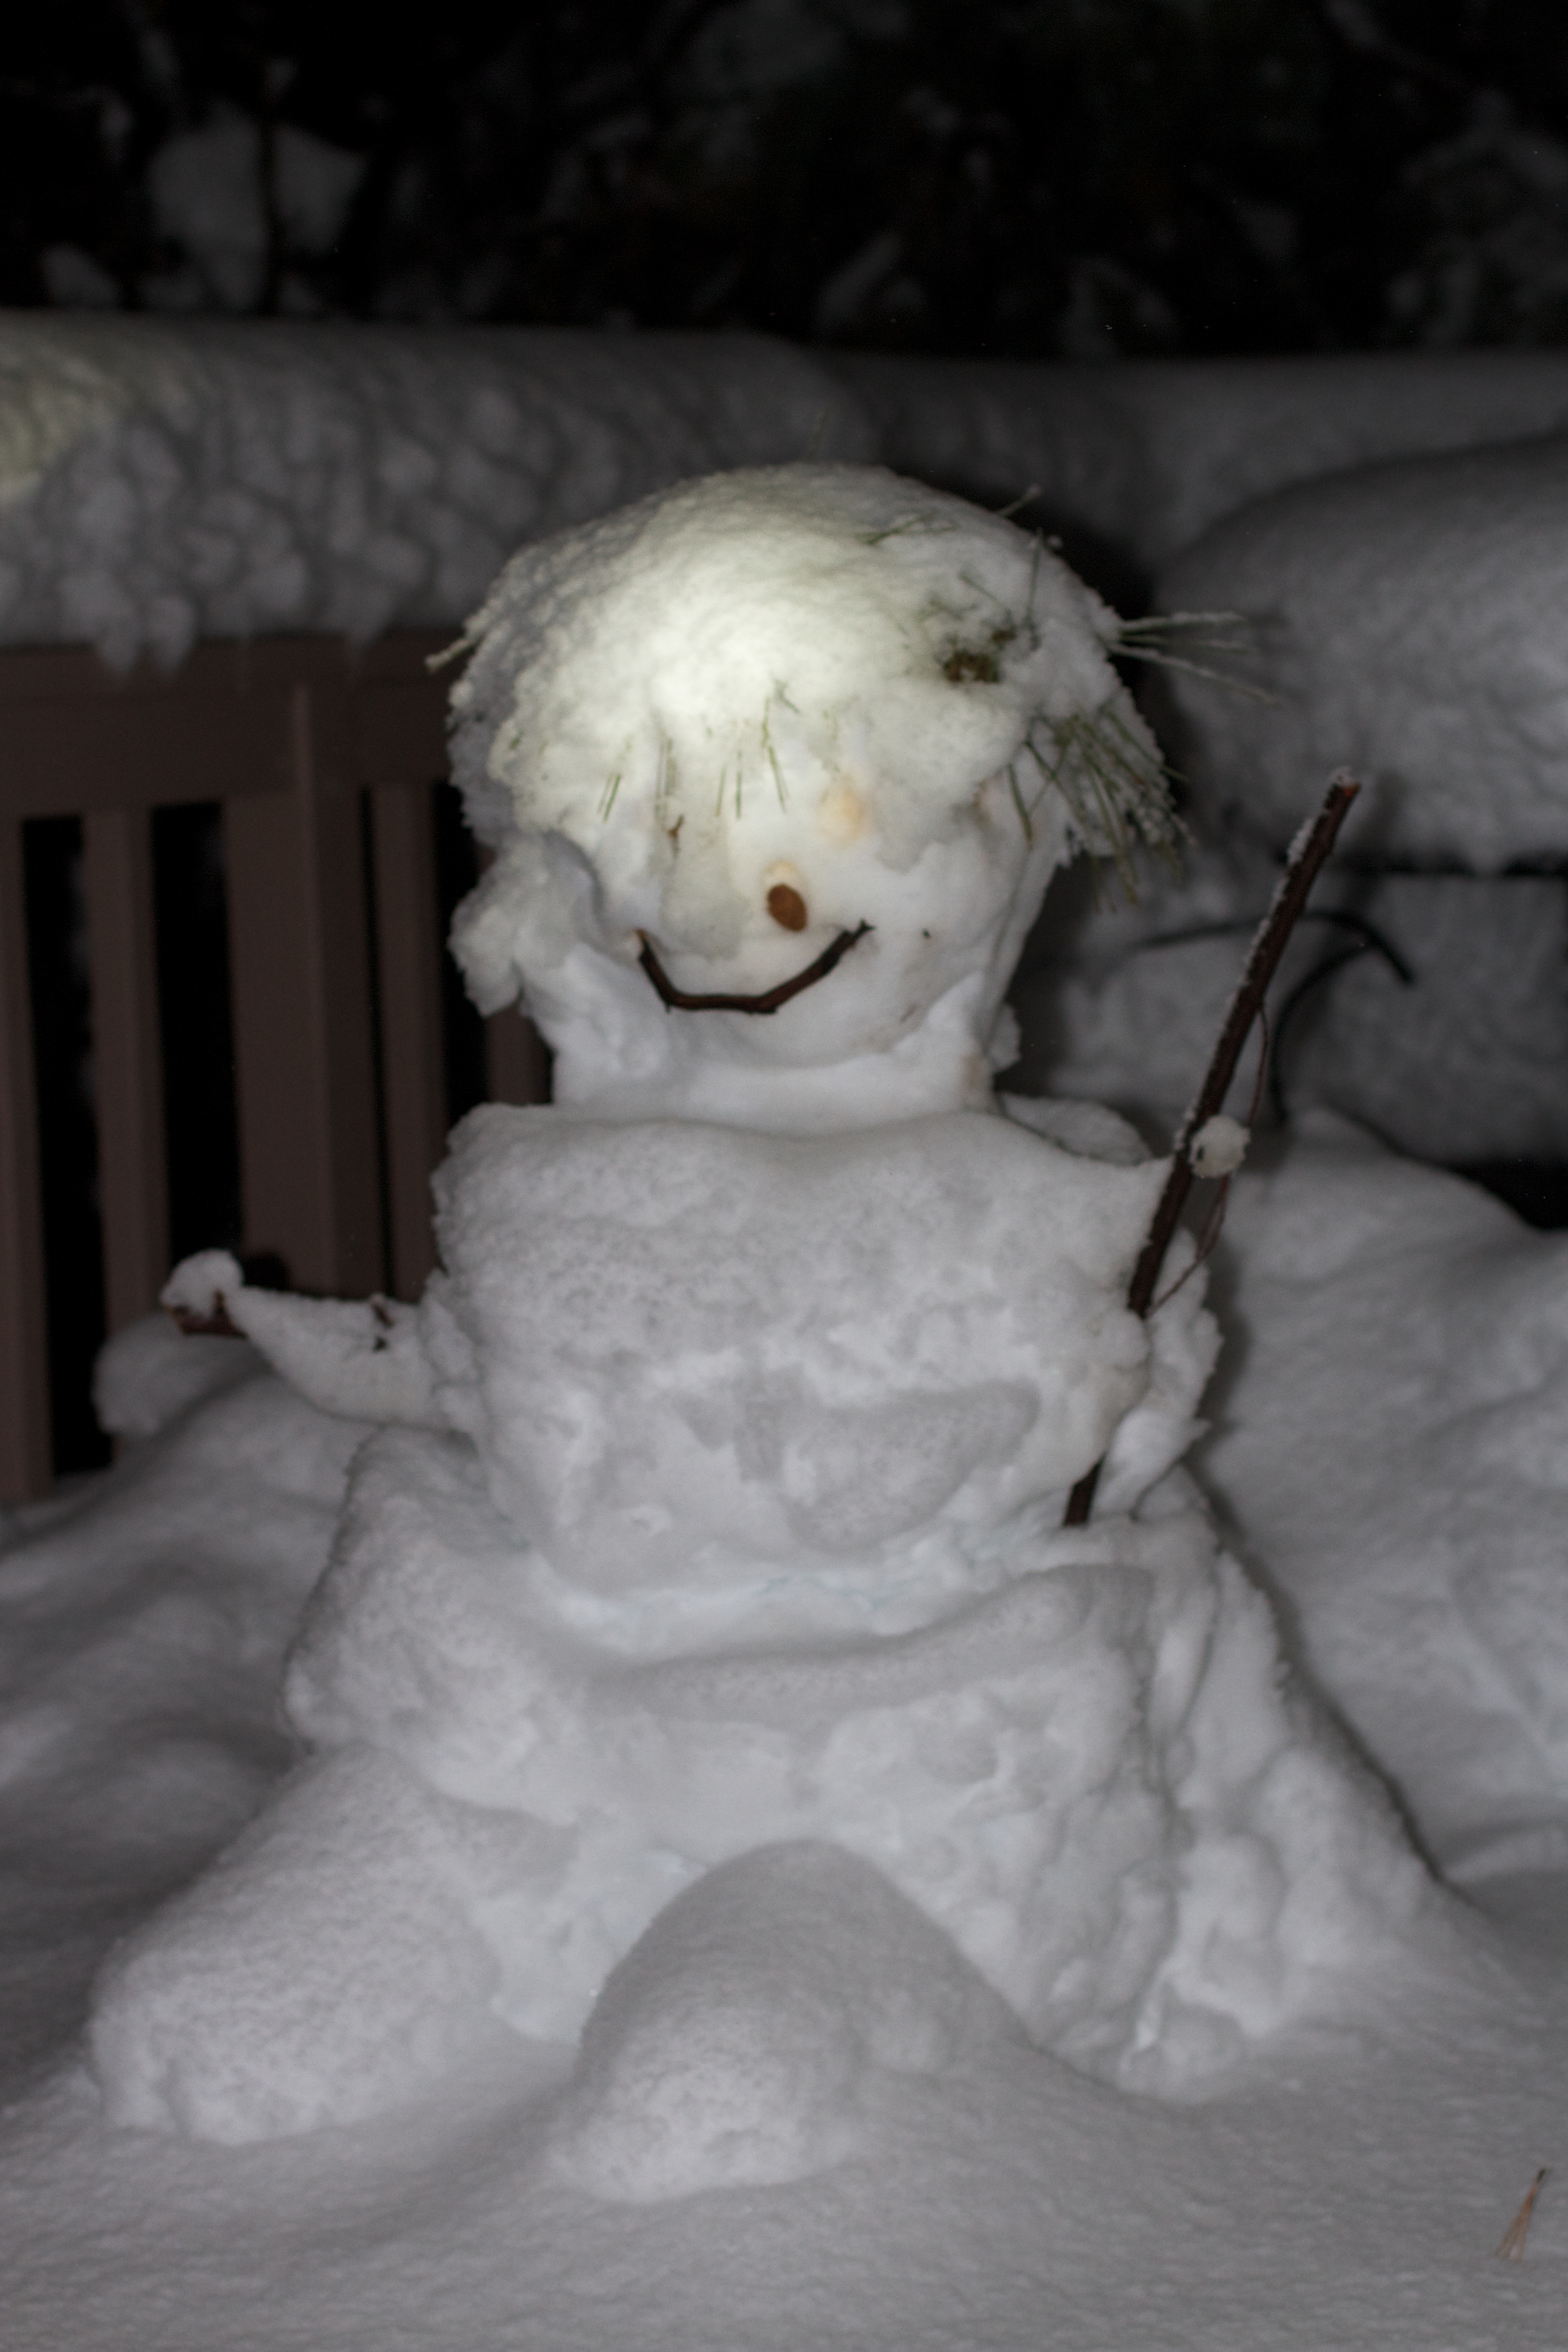
snow, winter, black and white, white, statue, weather, monochrome, season, sculpture, art, snowman, freezing, monochrome photography